Yitro

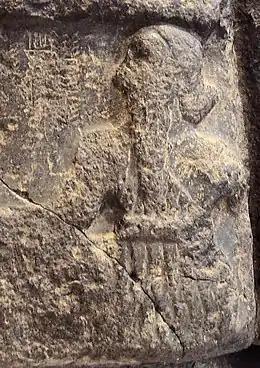
Sargon

Noting that Sargon of Akkad was the first to use a seven-day week, Gregory Aldrete speculated that the Israelites may have adopted the idea from the Akkadian Empire.